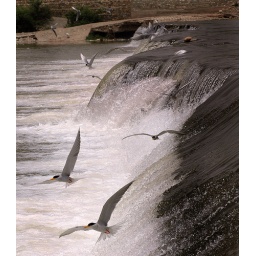
Birds flying over the river tawi in Jammu.